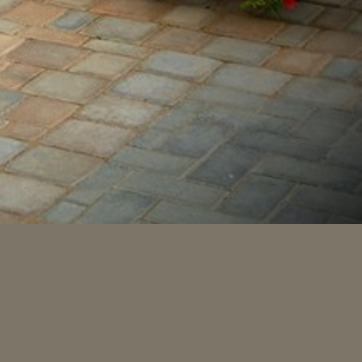
Material: brick